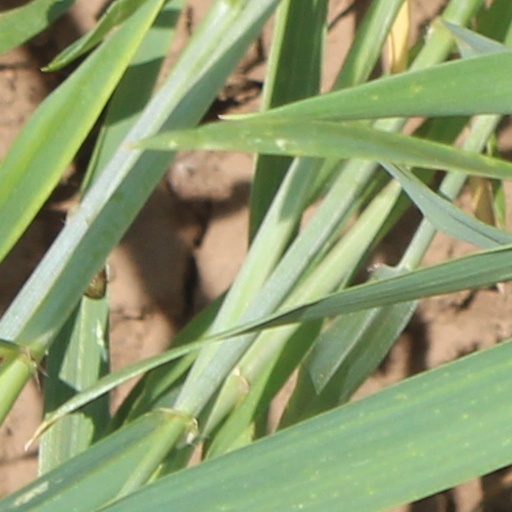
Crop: wheat